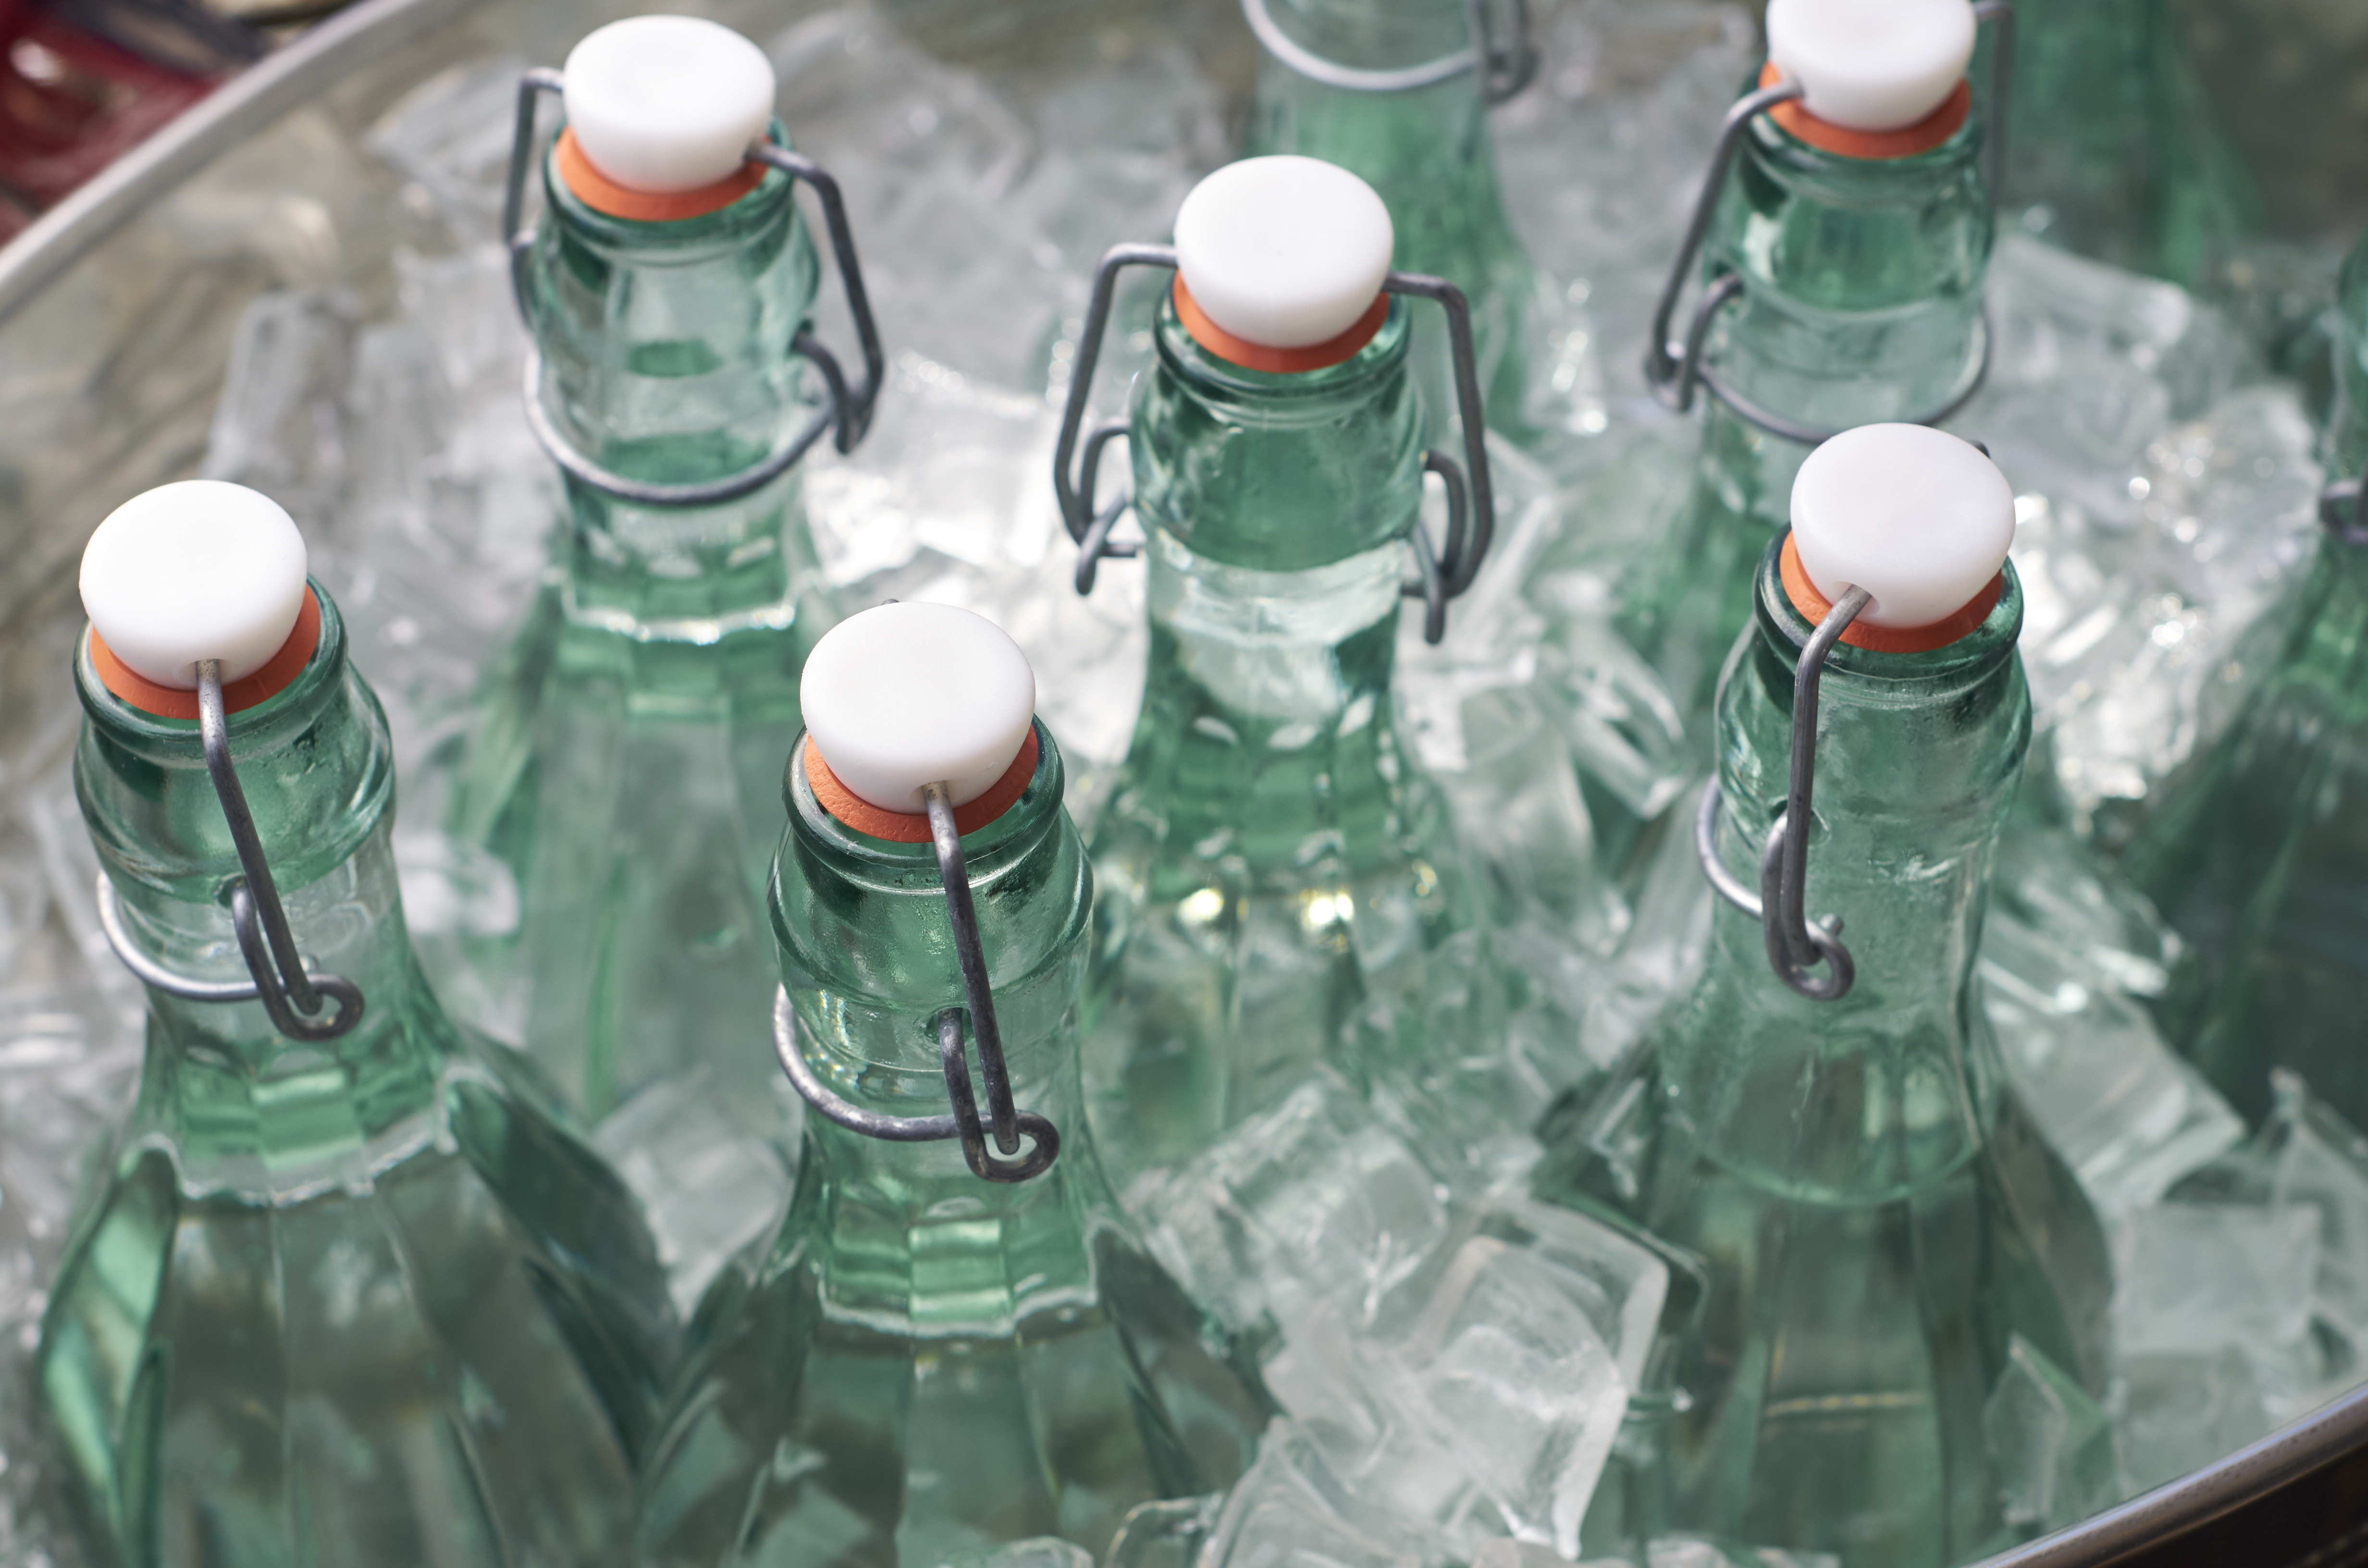
green, bottle, water, glass bottle, glass, plastic bottle, games, drinkware, bottled water, tableware, home accessories